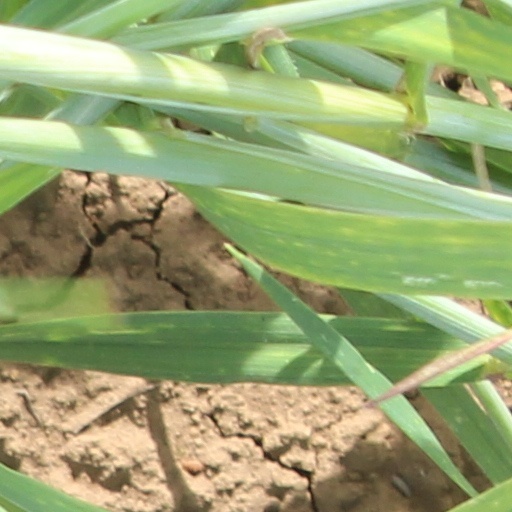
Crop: wheat